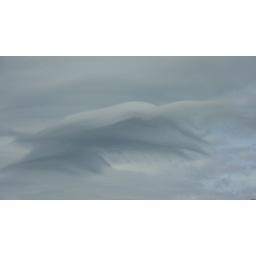
A close up the amazing cloud formation I captured whilst in the lake district.